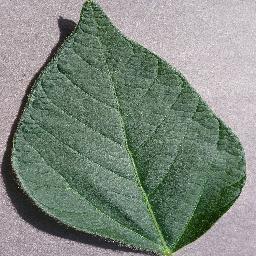
Label: Soybean___healthy